Adolf Šimperský

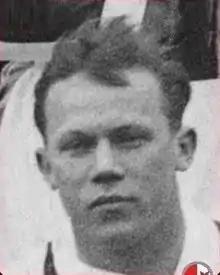
Adolf Šimperský before 1942.

Adolf Šimperský (5 August 1909 in Břevnov – 15 February 1964) is a former Czechoslovak football player who played mostly for SK Slavia Praha.